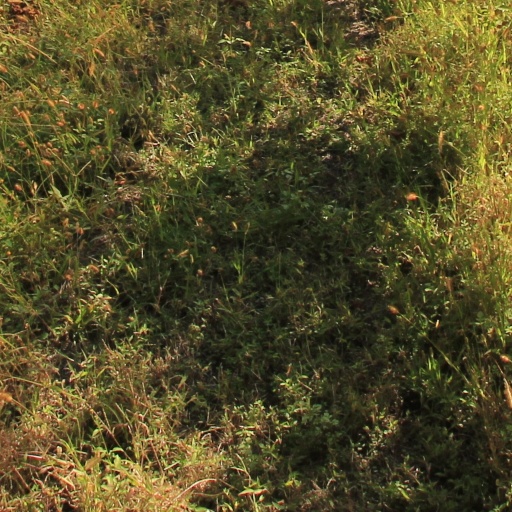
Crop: grape